Lander's Wagon and Carriage Shop

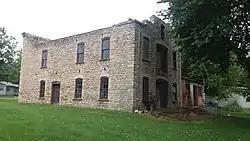
The back of the shop.

Lander's Wagon and Carriage Shop in Humboldt, Kansas was listed on the National Register of Historic Places in 2017.